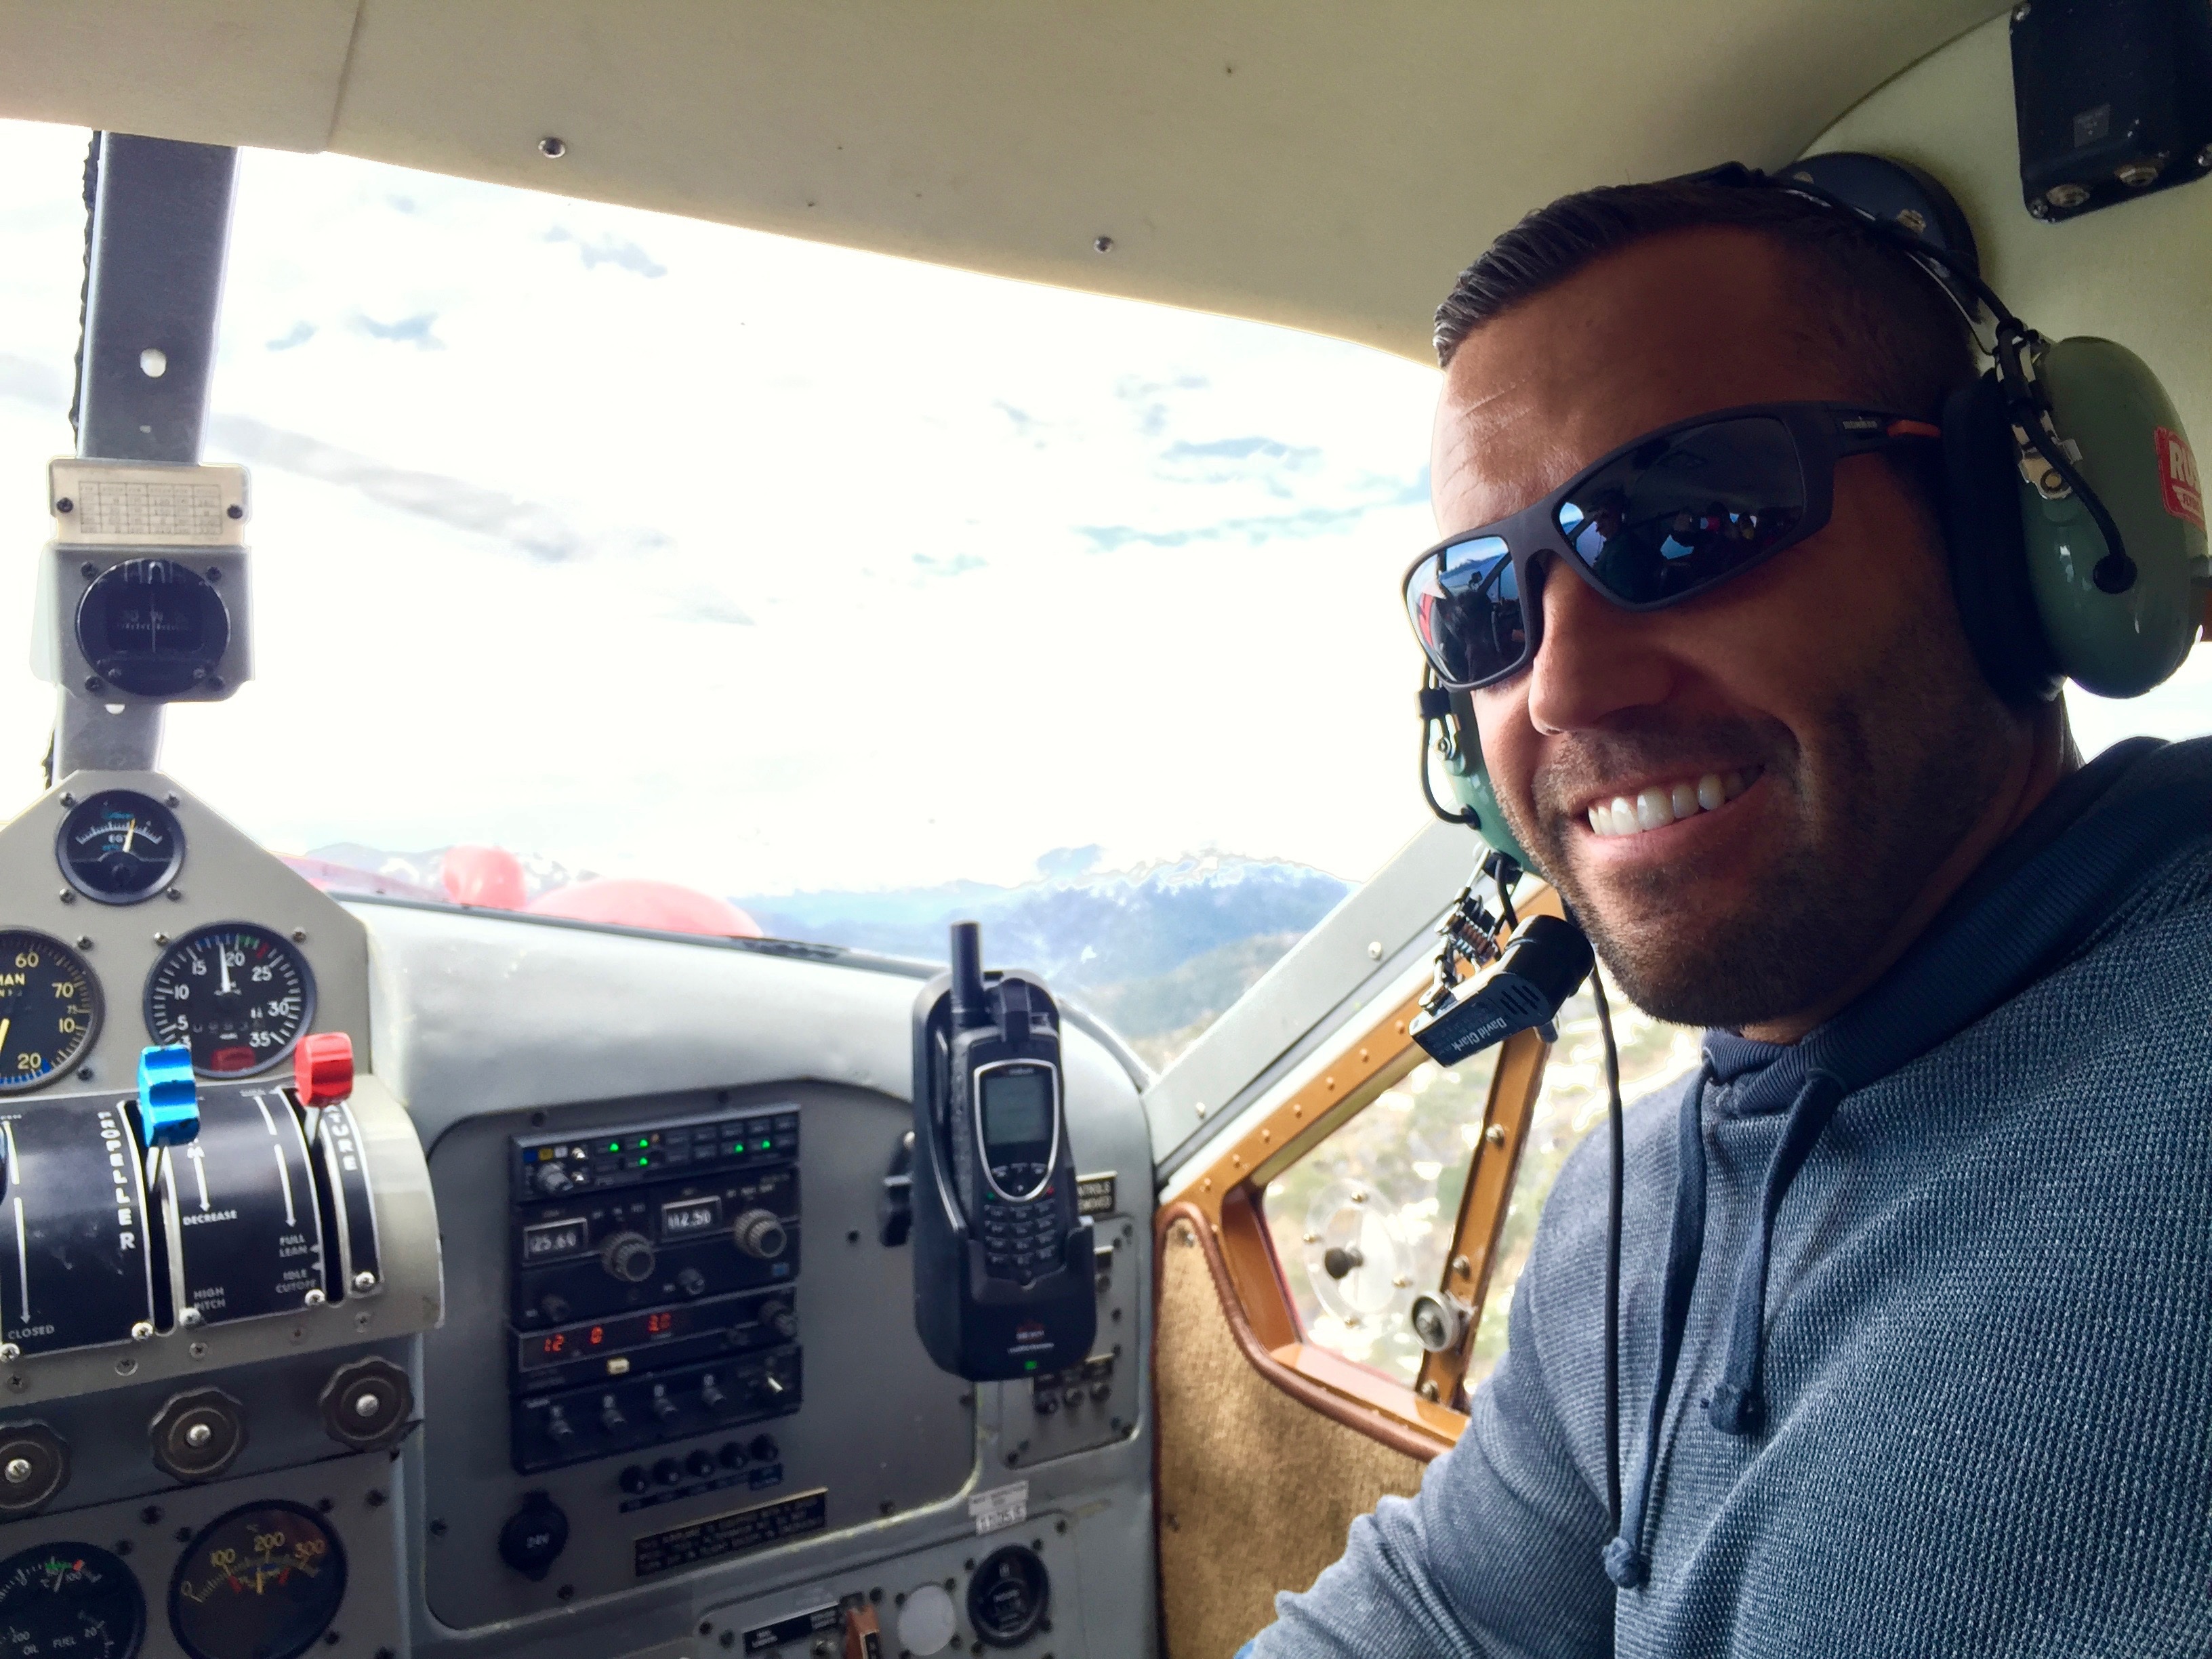
person, aircraft, vehicle, airline, aviation, flight, professional, profession, pilot